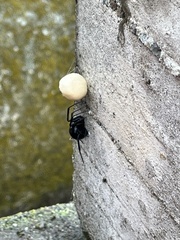
Species: Lactrodectus_hesperus